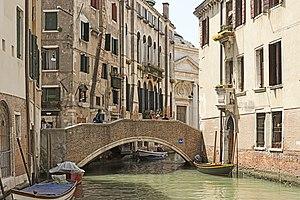
Le rio de la Madalena est un canal de Venise dans le sestiere de Cannaregio.
Le centre historique de Venise comprend 121 îles liés par 435 ponts. Cette liste reprend les noms vénitiens des principaux ponts de Venise par sestiere ou île.